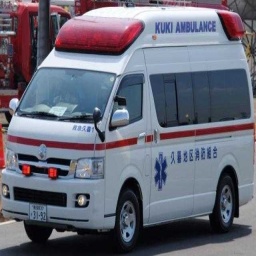
Label: ambulance